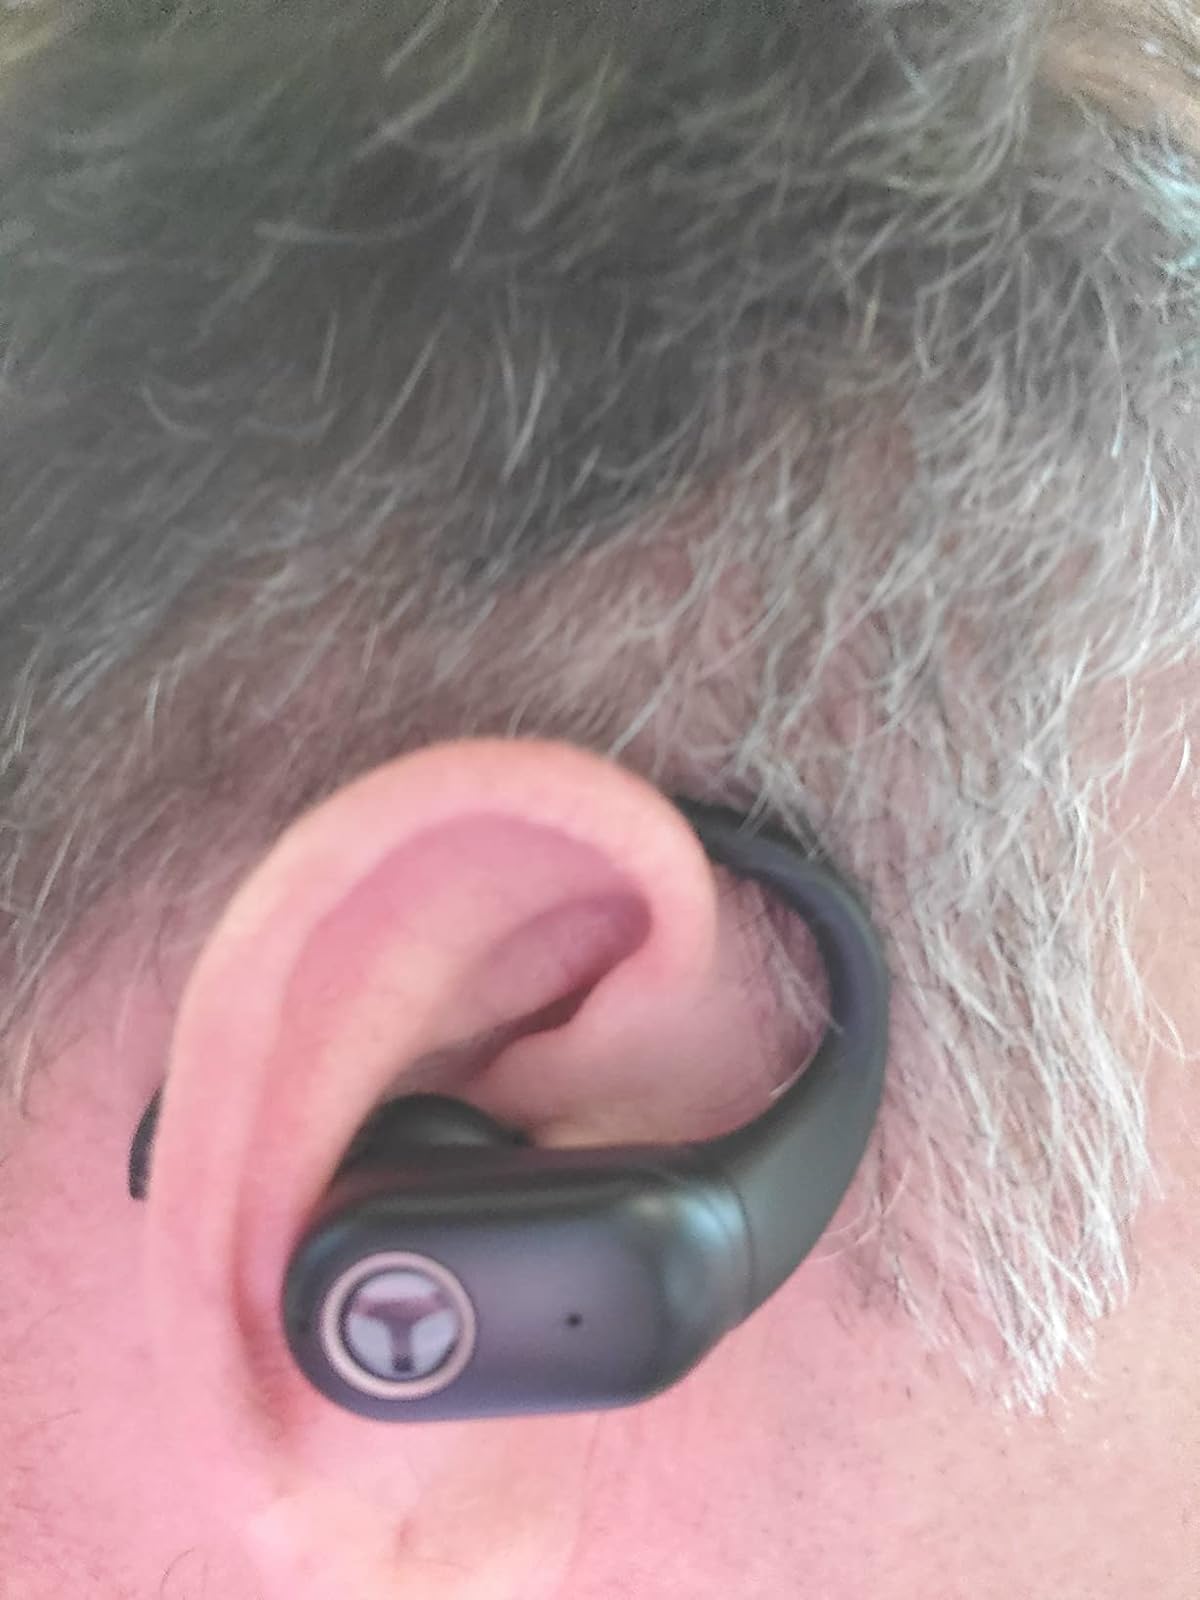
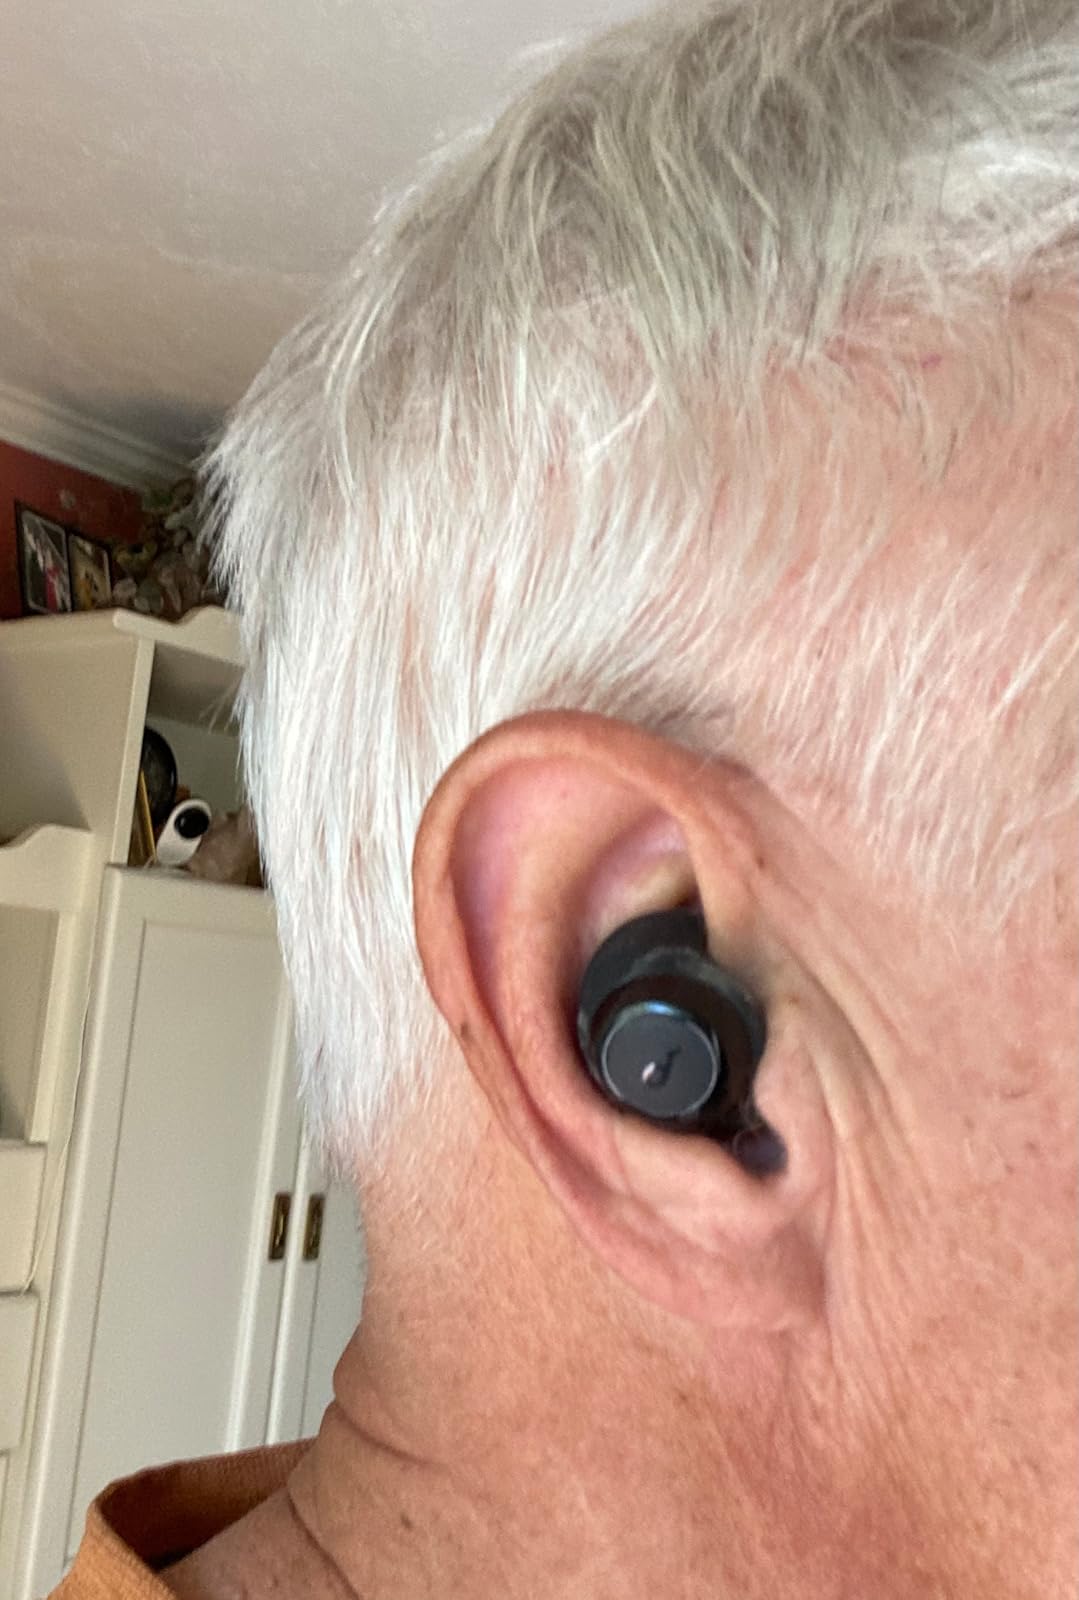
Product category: earbuds
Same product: no